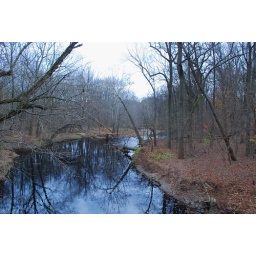
The water in this stream reflects the sky and trees like a sapphire mirror...